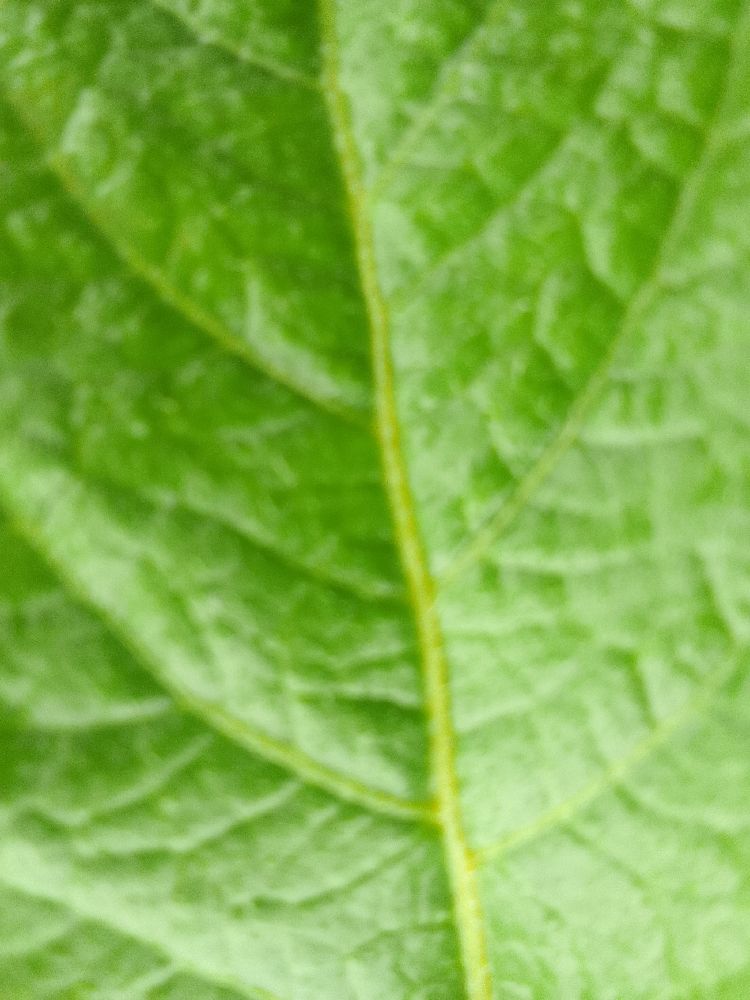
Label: Healthy